Troy L. Nunley

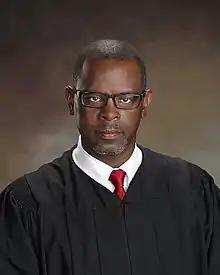

Troy L. Nunley (born 1964) is the chief United States district judge of the United States District Court for the Eastern District of California.